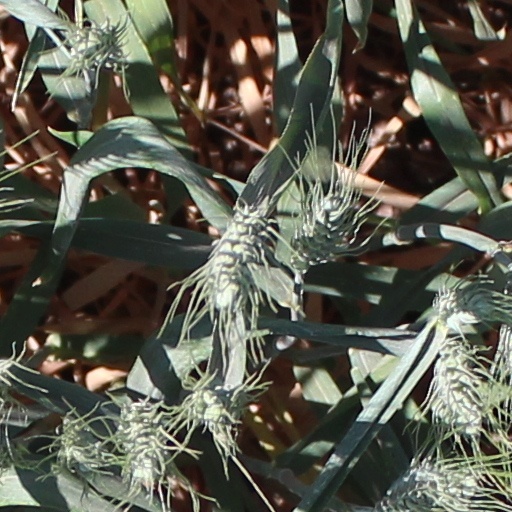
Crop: wheat